Sky position (RA, Dec in degrees): 129.828, 25.033
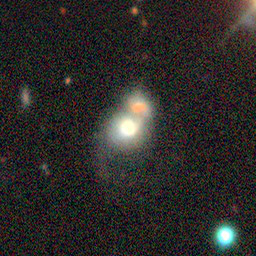
Galaxy morphology: Merging Galaxies